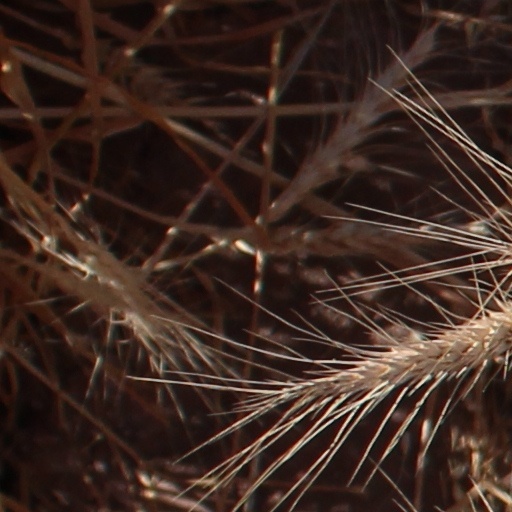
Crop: wheat